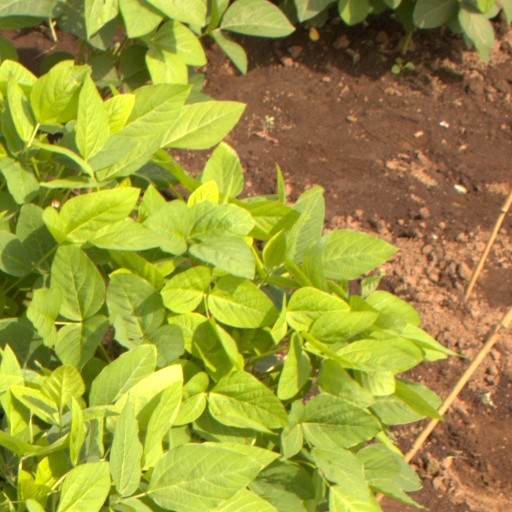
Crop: soybean